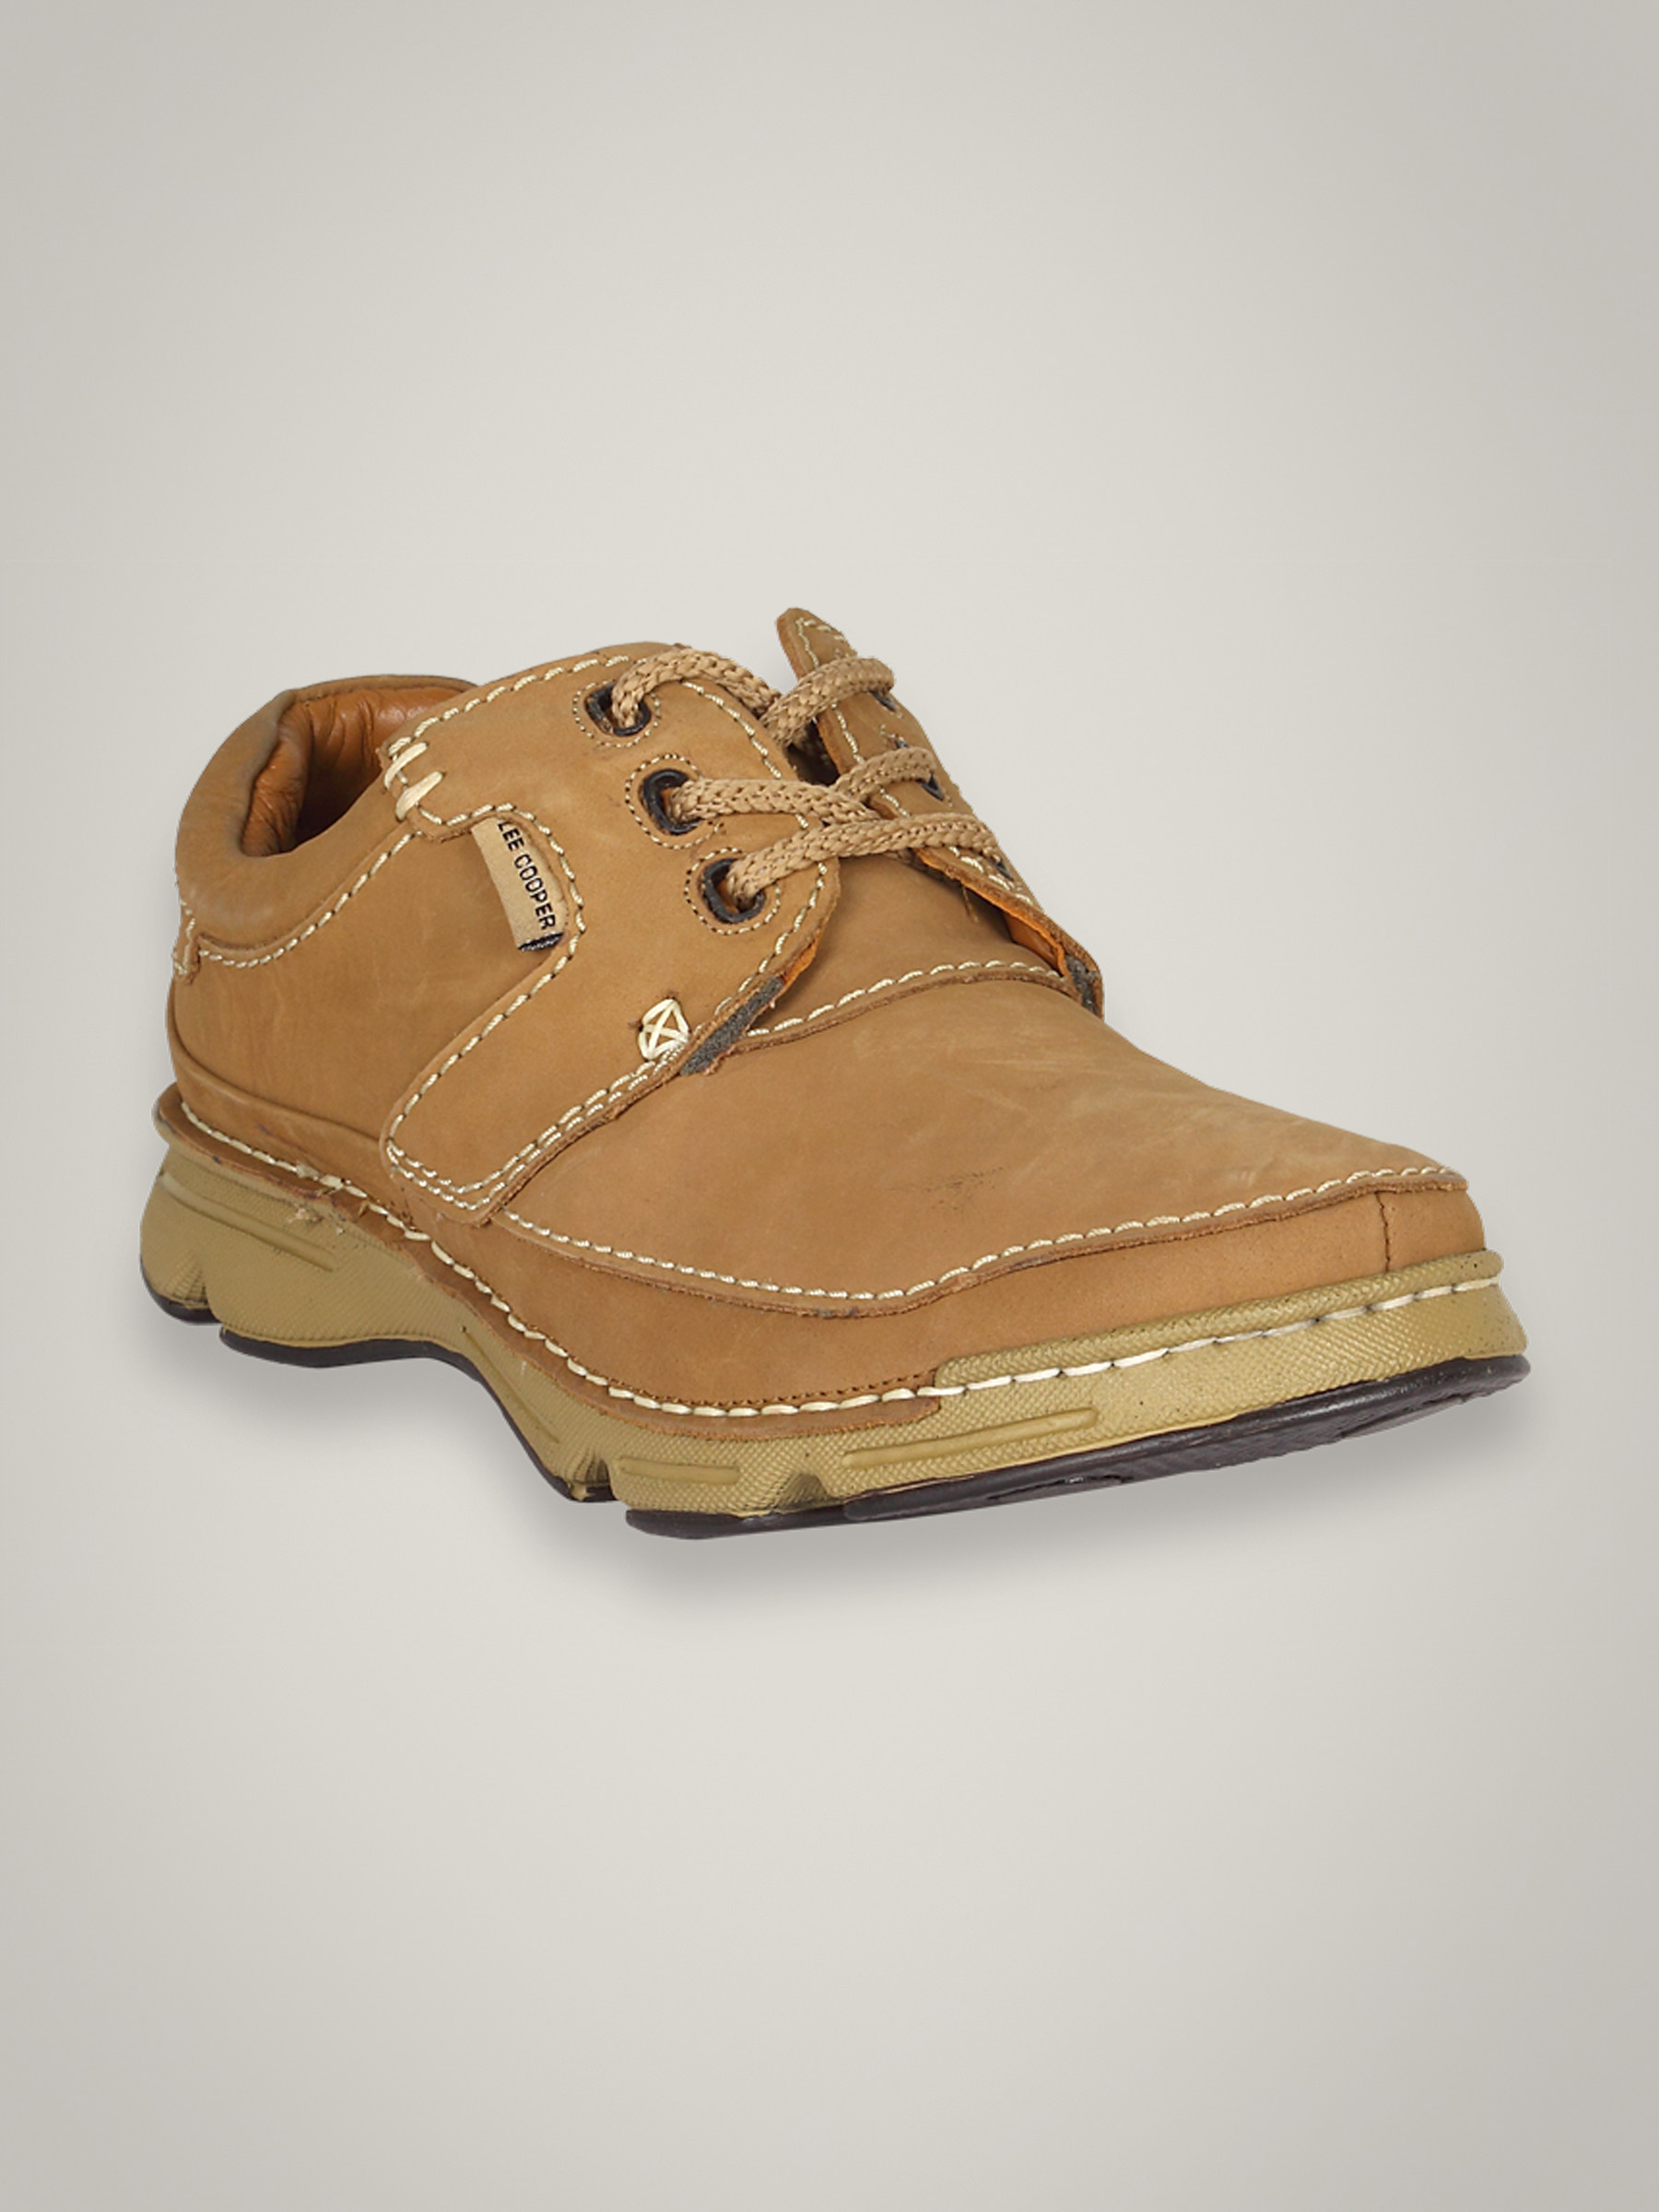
Lee Cooper Men's Brown Semi Formal Shoe
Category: Footwear / Shoes / Casual Shoes
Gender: Men
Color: Brown
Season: Summer 2011
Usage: Casual